Tholos (architecture)

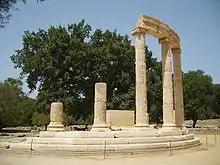
The Philippeion, in Olympia

A tholos is a form of building that was widely used in the Greco-Roman world. It is a round structure with a circular wall and a roof, usually built upon a couple of steps (a podium), and often with a ring of columns supporting a conical or domed roof.